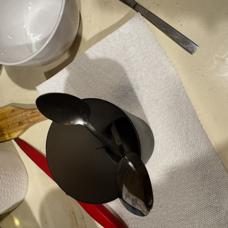
Label: Cutlery